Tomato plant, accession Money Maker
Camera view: vertical (180 deg); turntable rotation: 120 degrees
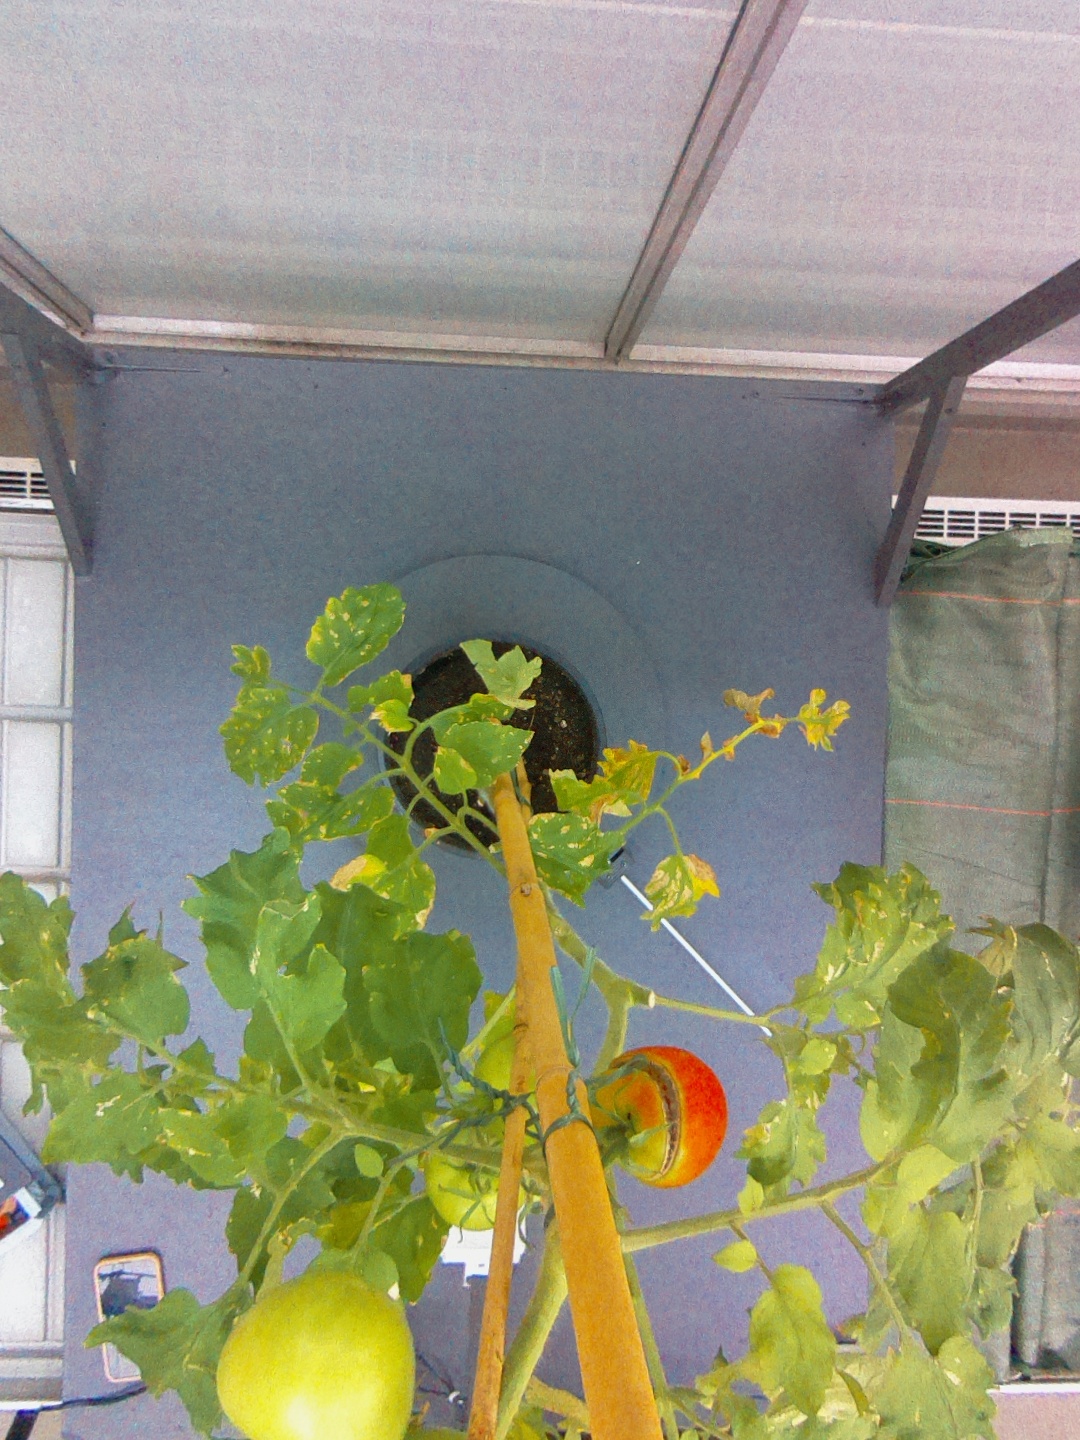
BBCH growth stage 72: 20%-30% of final fruit size